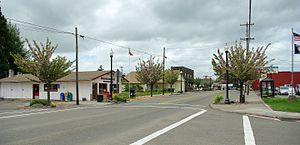
Lafayette est une municipalité américaine située dans le comté de Yamhill en Oregon.